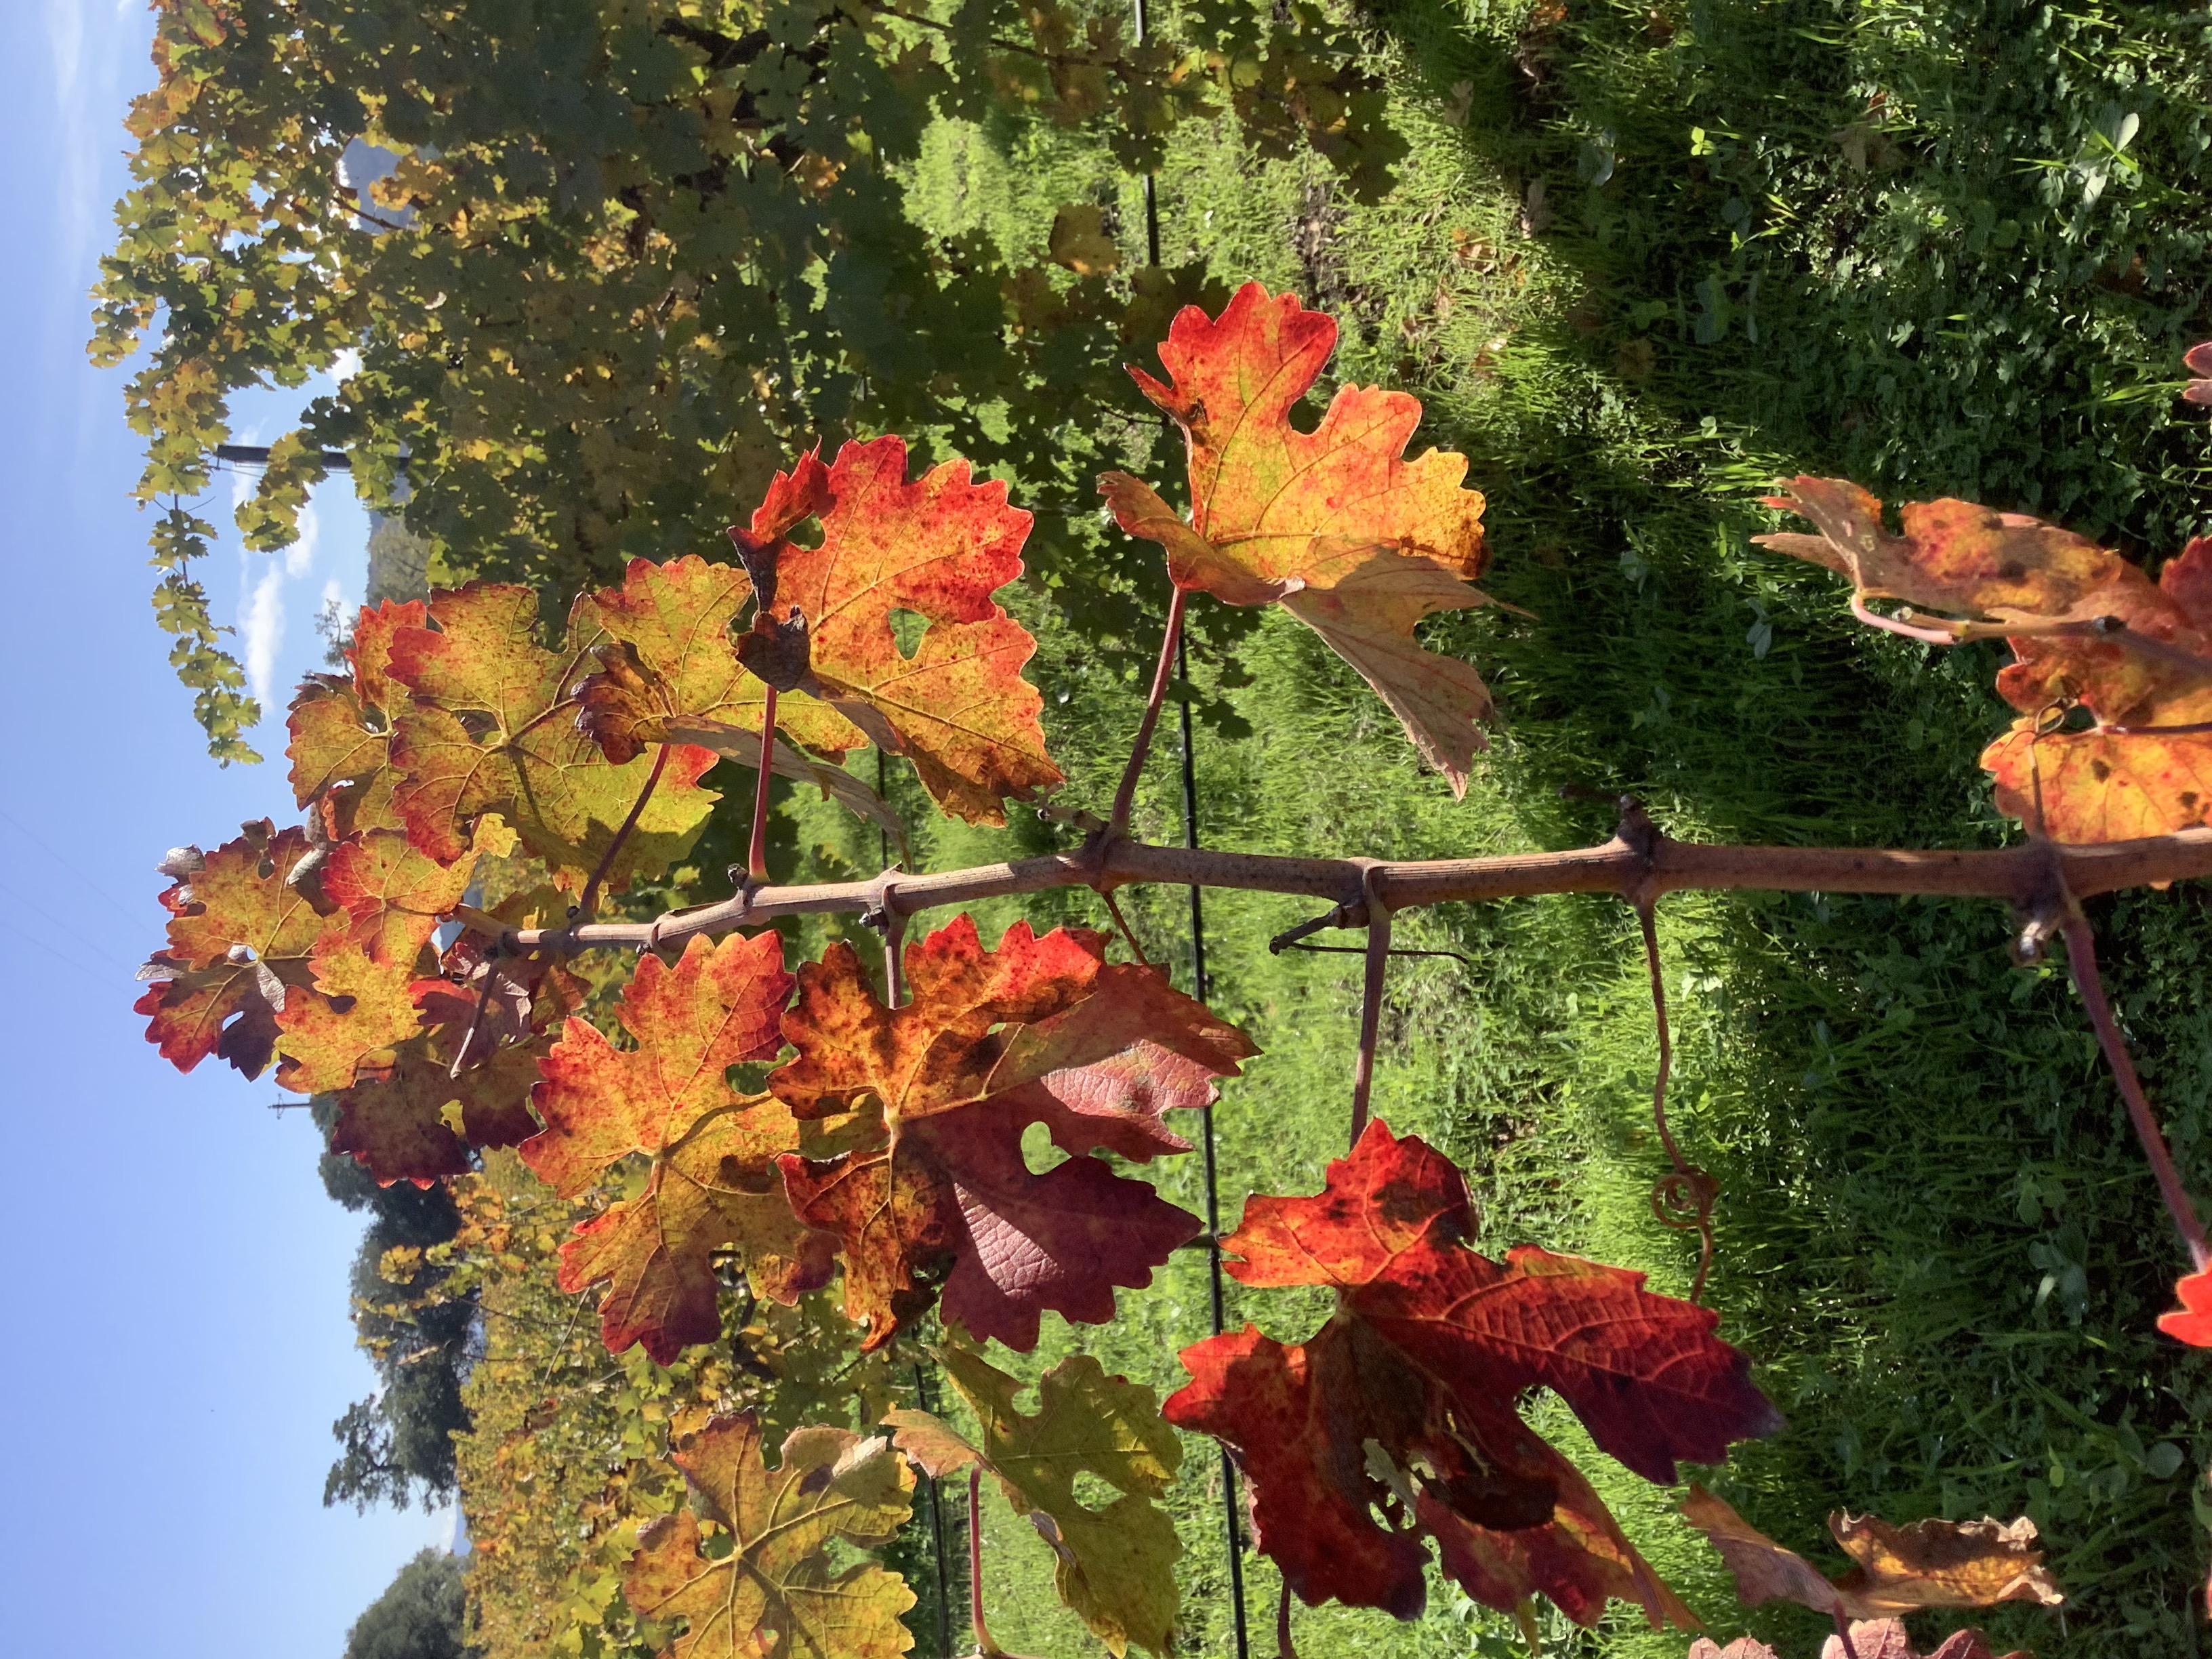
Label: Other Red